Roma (airship)

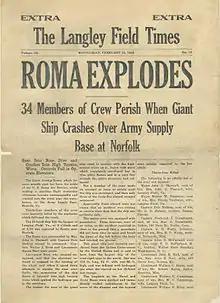
1922 newspaper reporting the loss of "Roma"

On February 21, 1922, "Roma" crashed in Norfolk, Virginia during a test flight. The airship left Langley Field around 2:00 PM with 45 people on board, most of whom were US Army airmen. There were also a few civilians on board the flight, including mechanics and government observers. After lifting off from Langley, the pilot, Captain Dale Mabry, set a course along the shore of Chesapeake Bay that took the airship over Buckroe Beach, and Fort Monroe, before crossing Hampton Roads and passing over Willoughby Spit en-route to the Norfolk Navy Base. The crash of "Roma" was caused by failure of the airship's peculiar box rudder system, which allowed it to maneuver over tight areas. Witnesses on the ground reported seeing the entire box rudder slip sideways; suddenly uncontrollable, "Roma" flew straight into the ground at the Army's Norfolk Quartermaster Depot (now the location of Norfolk International Terminals) from an altitude of . Just before the bow struck the ground, the dirigible contacted high-voltage power lines and burst into flames. A total of 34 people were killed, 8 were injured, and 3 escaped unharmed. Among the dead was Captain Mabry. The crash of "Roma" marked the greatest disaster in the history of American aeronautics up to that time.